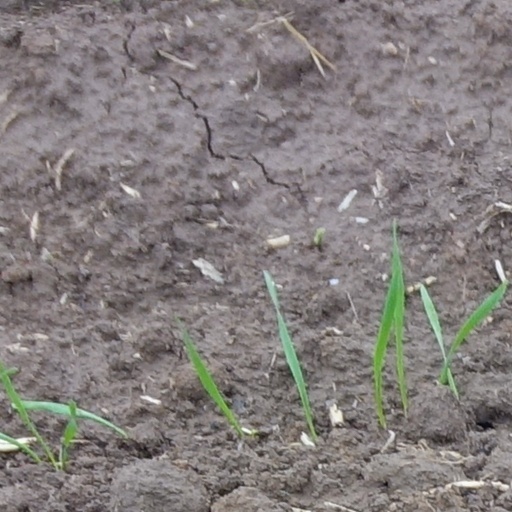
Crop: wheat